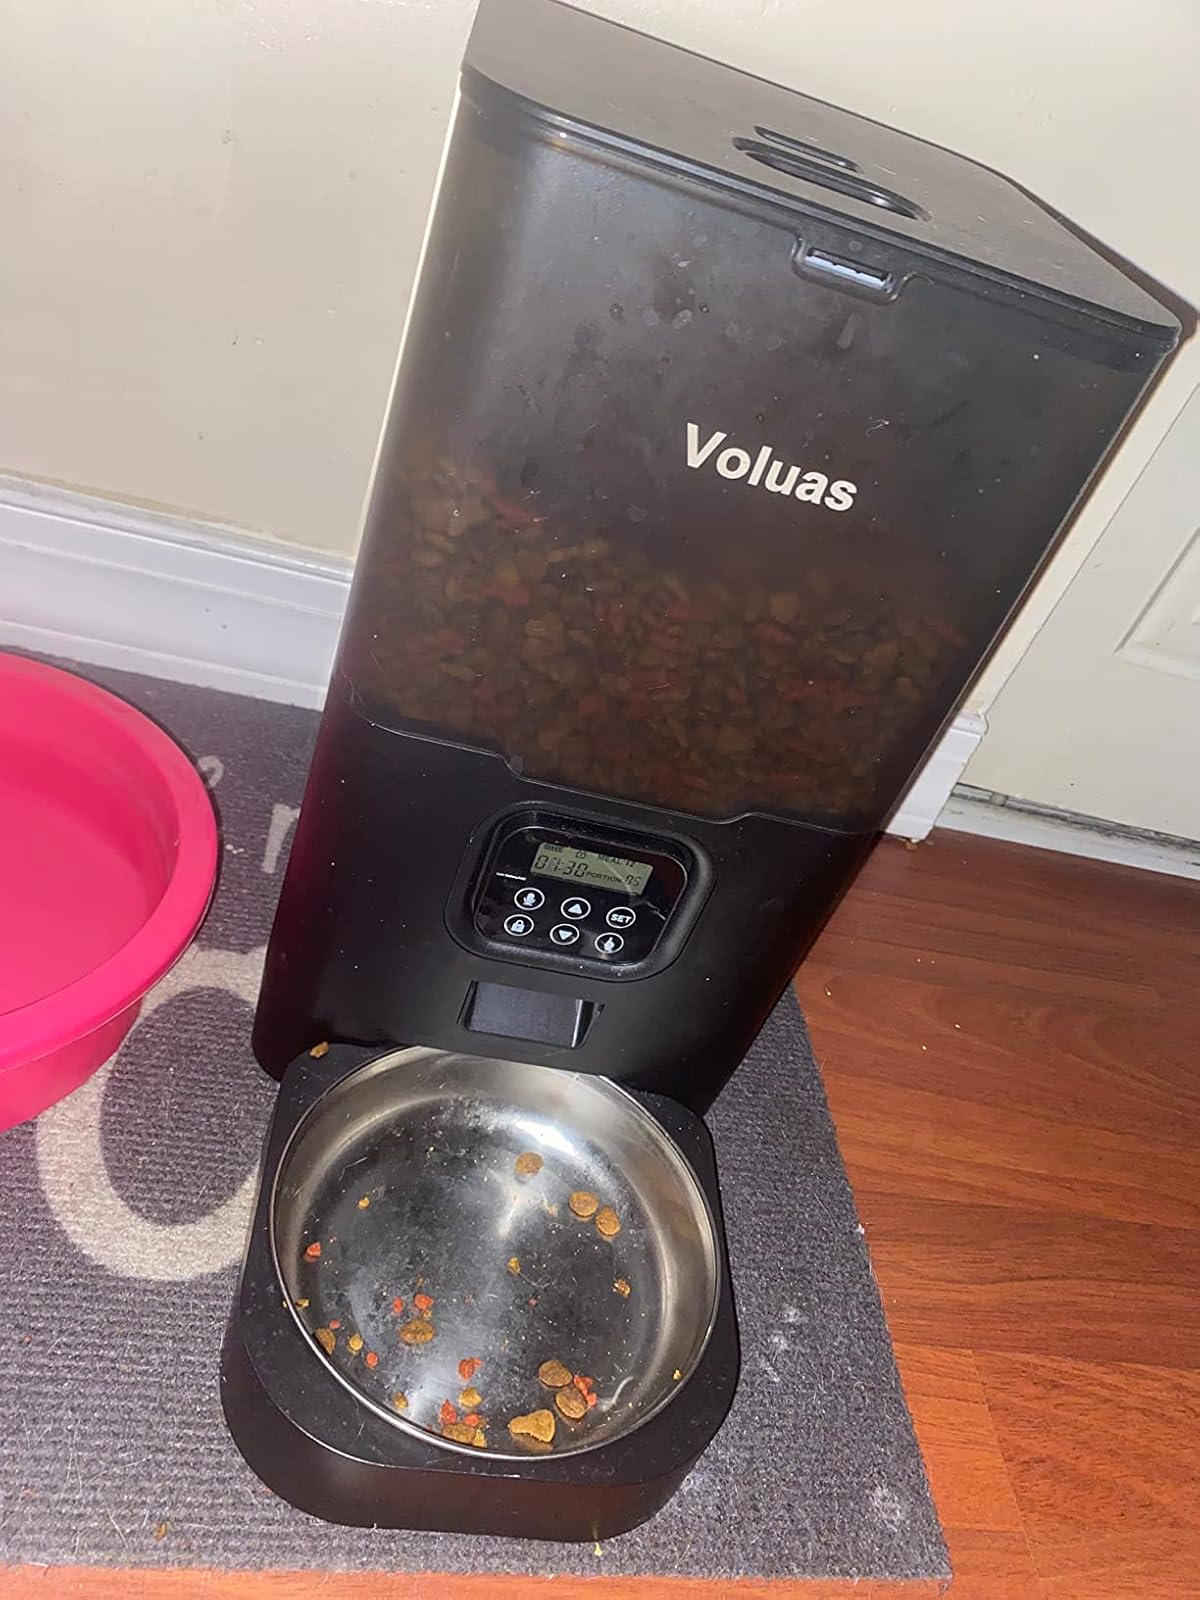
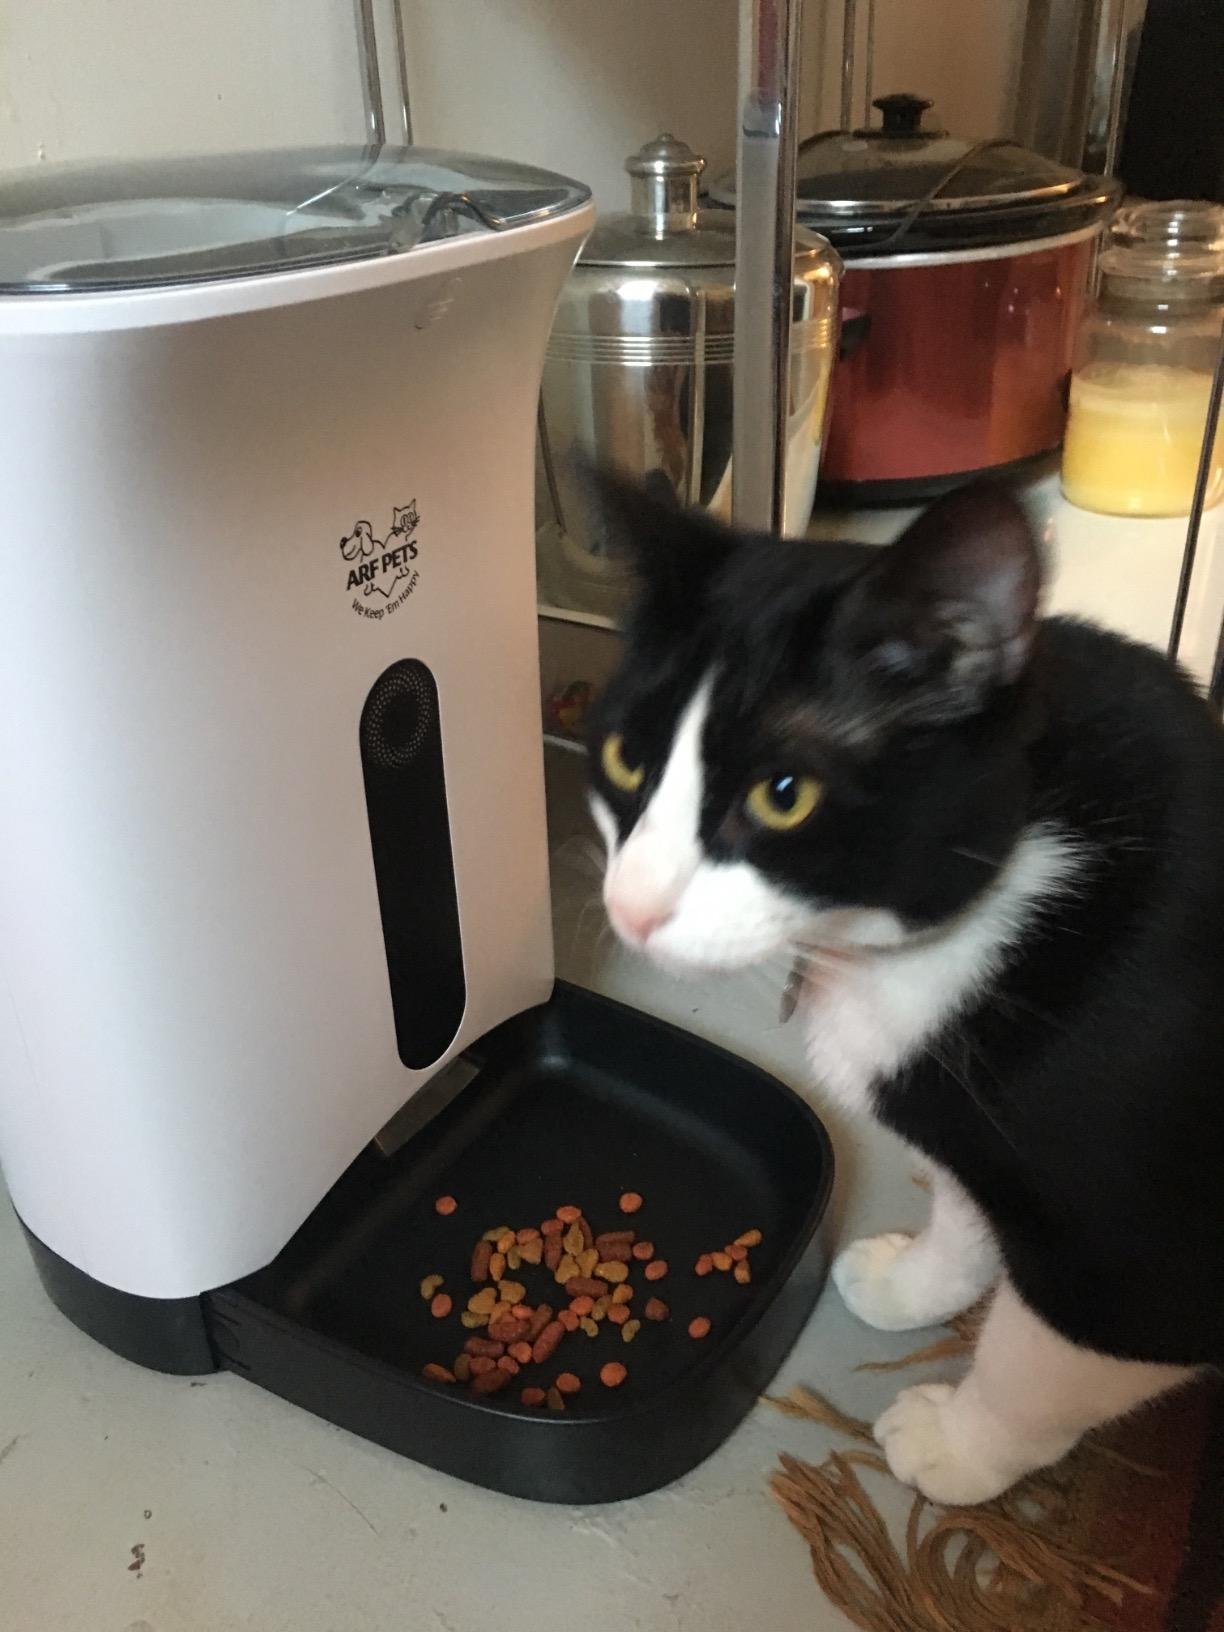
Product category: items_feeder
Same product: no